Terre Haute Post Office and Federal Building

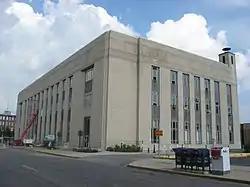
Front and western side of the building

The Terre Haute Post Office and Federal Building is a historic structure in Terre Haute, Indiana.